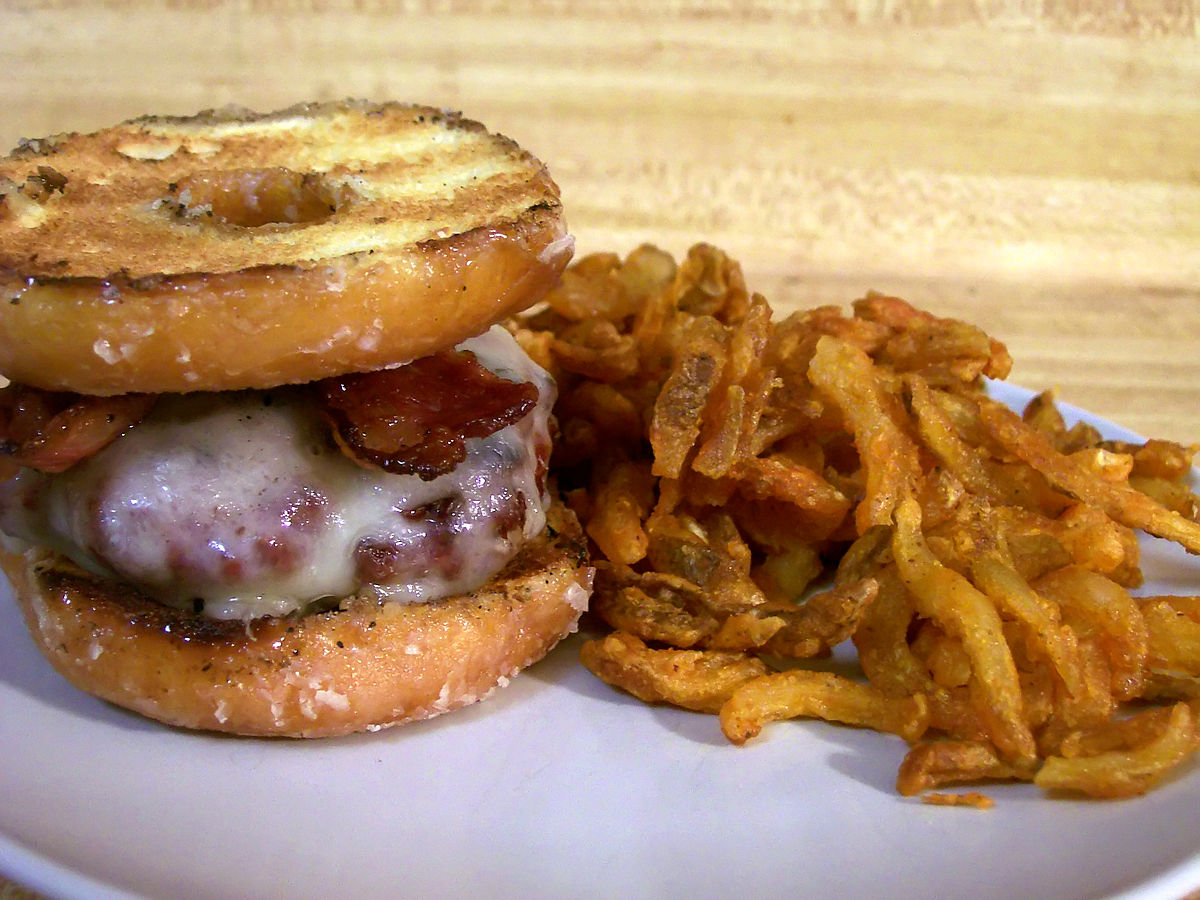
Dish: burger